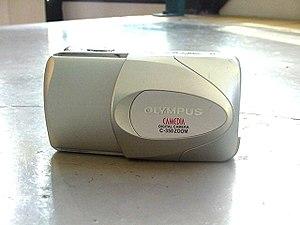
L'Olympus Camedia C-350 Zoom est un appareil photographique numérique de type compact fabriqué par la société japonais Olympus dans sa gamme Camedia.